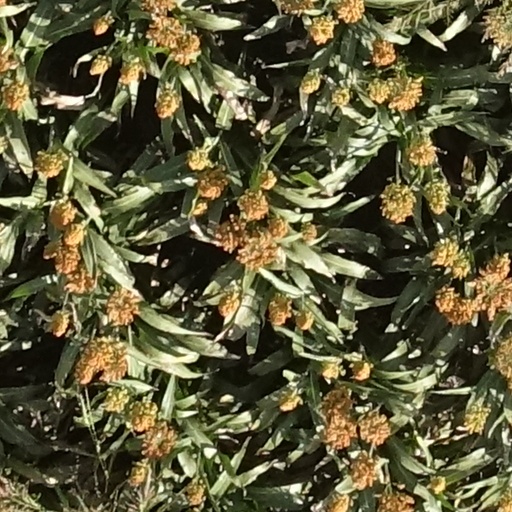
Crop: sorghum